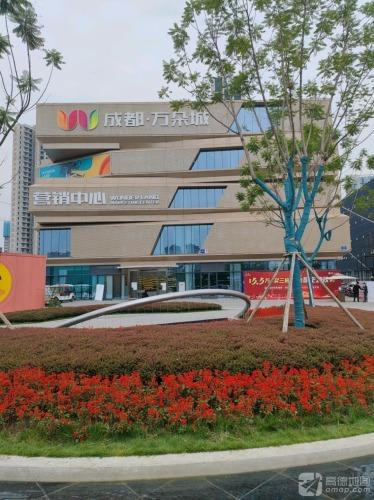
地标名称：成都万朵城
所在城市：成都市·新都区